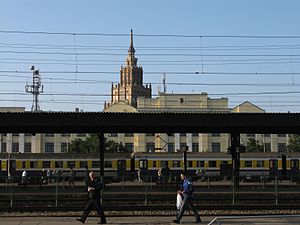
Riga Centralstation
Perronerne ved Riga Centralstation
Riga Centralstation er den største jernbanestation i Riga på Riga – Daugavpils jernbanen i Letland. Den oprindelige banegårdsbygning var opført efter tegninger af arkitekt Johann Daniel Felsko, og stod nøjagtig det samme sted som den nuværende banegårdsbygning står i dag.